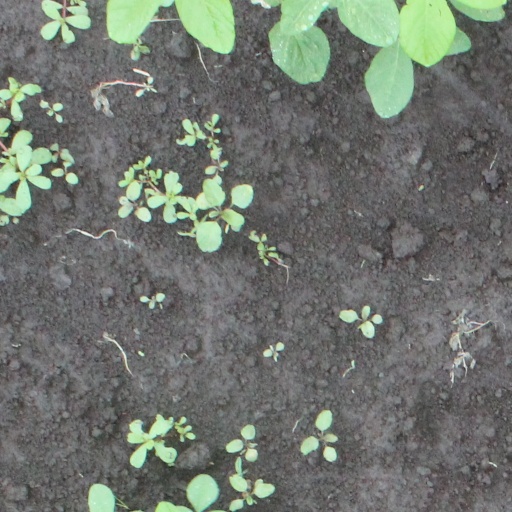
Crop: soybean